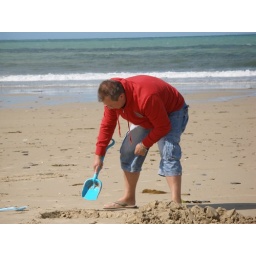
Sean at the beach in St Germaine sur Ay making an airplane in the sand!